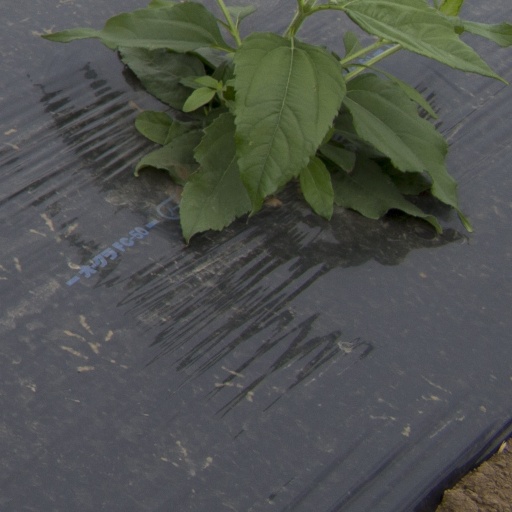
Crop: Jerusalem artichoke